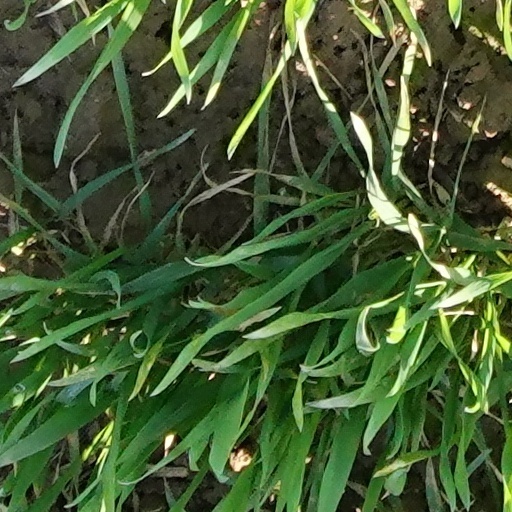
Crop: wheat